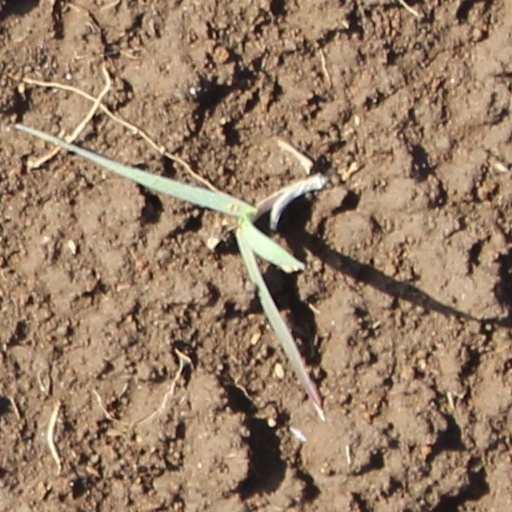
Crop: wheat